Orthodox Parish of Saints Constantine and Helen in Zgorzelec

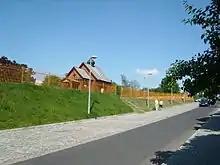
The wooden chapel of the Orthodox Parish of Saints Constantine and Helen in Zgorzelec.

Although over the decades the Greek community in Zgorzelec diminished as people returned to Greece, the many years of effort for the authorization of a new local Orthodox congregation came to fruition at the beginning of the 21st century.